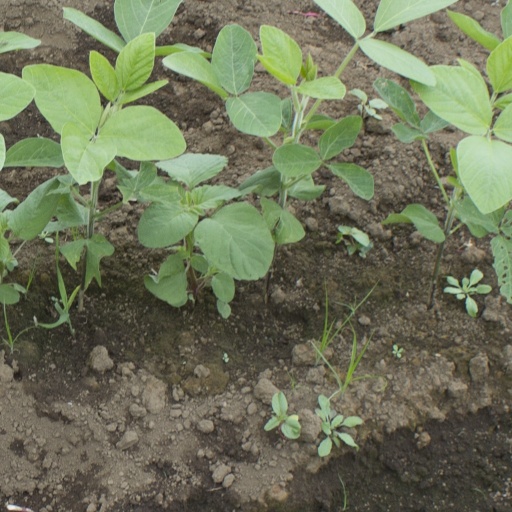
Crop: soybean